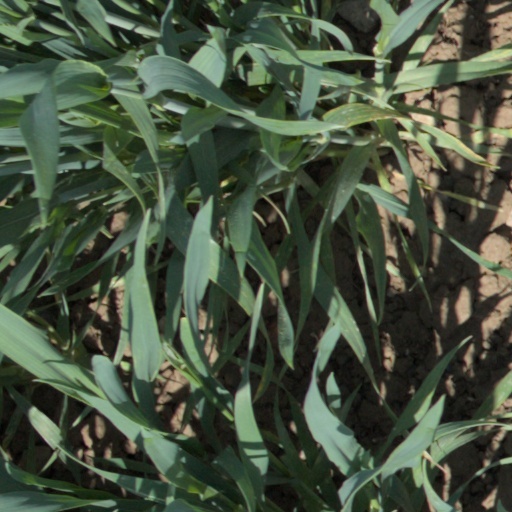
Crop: wheat